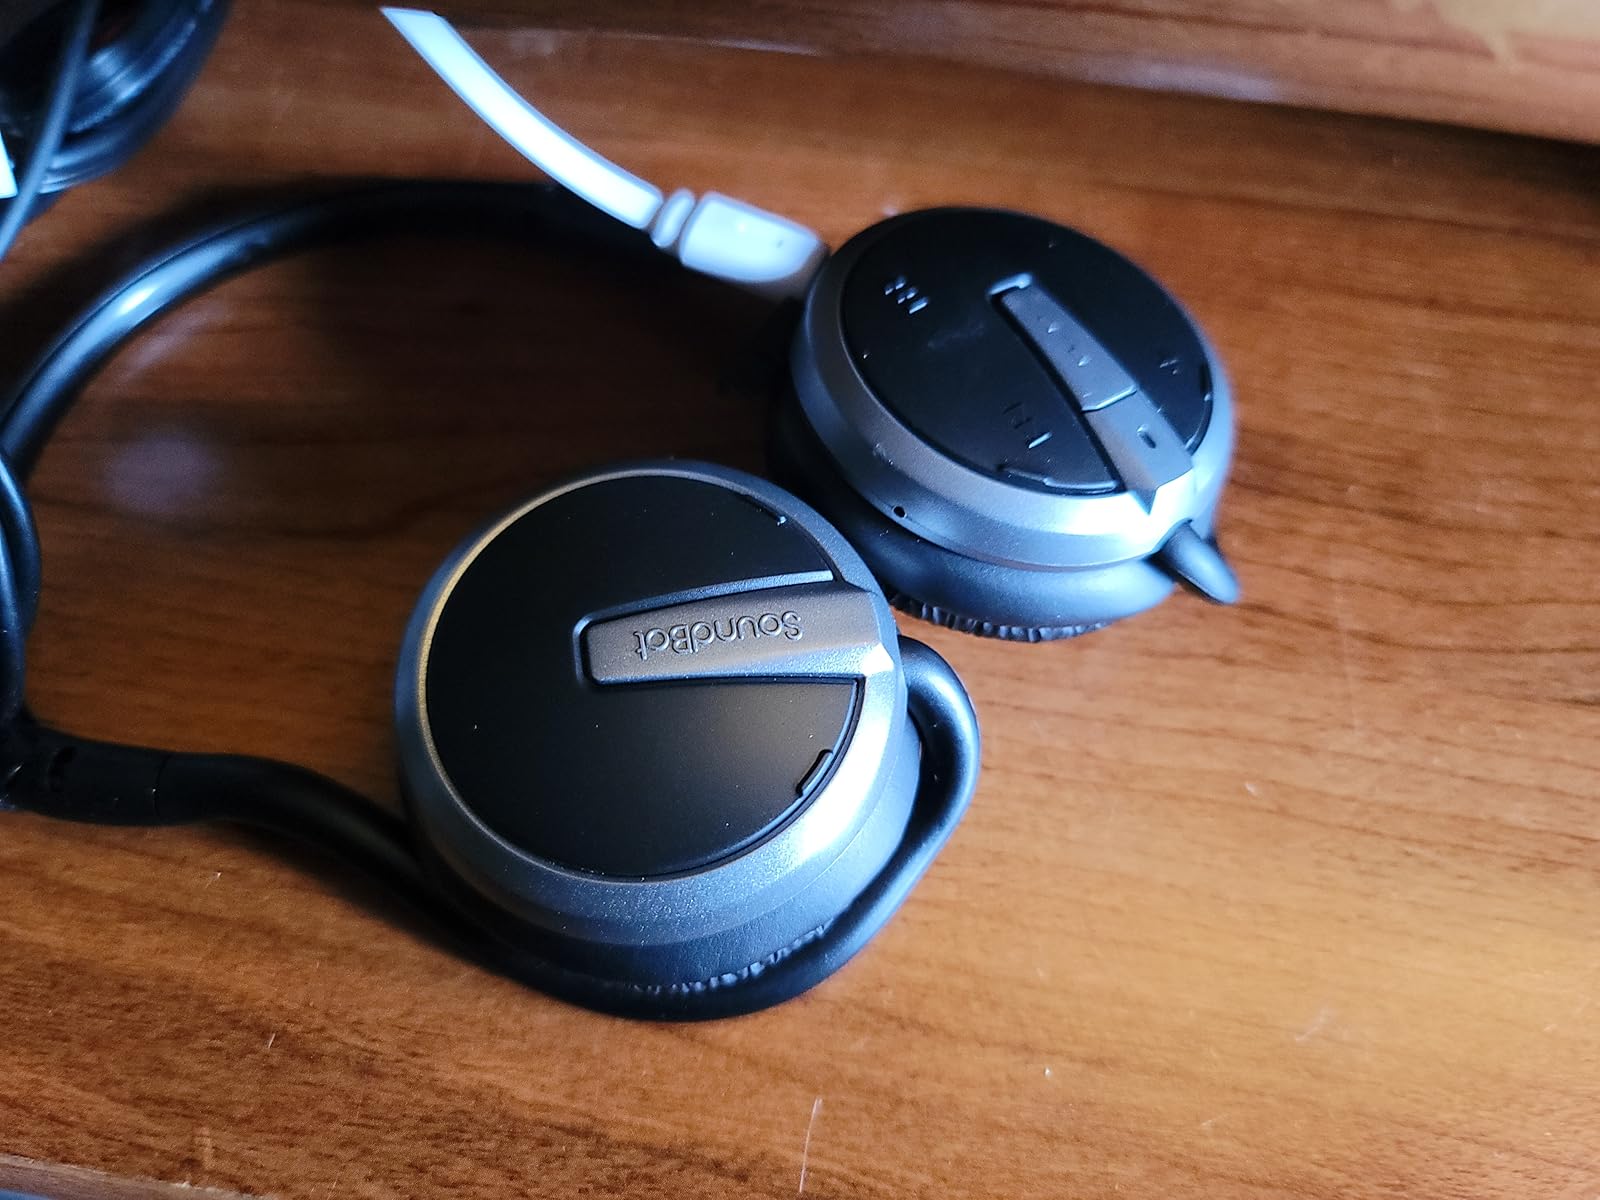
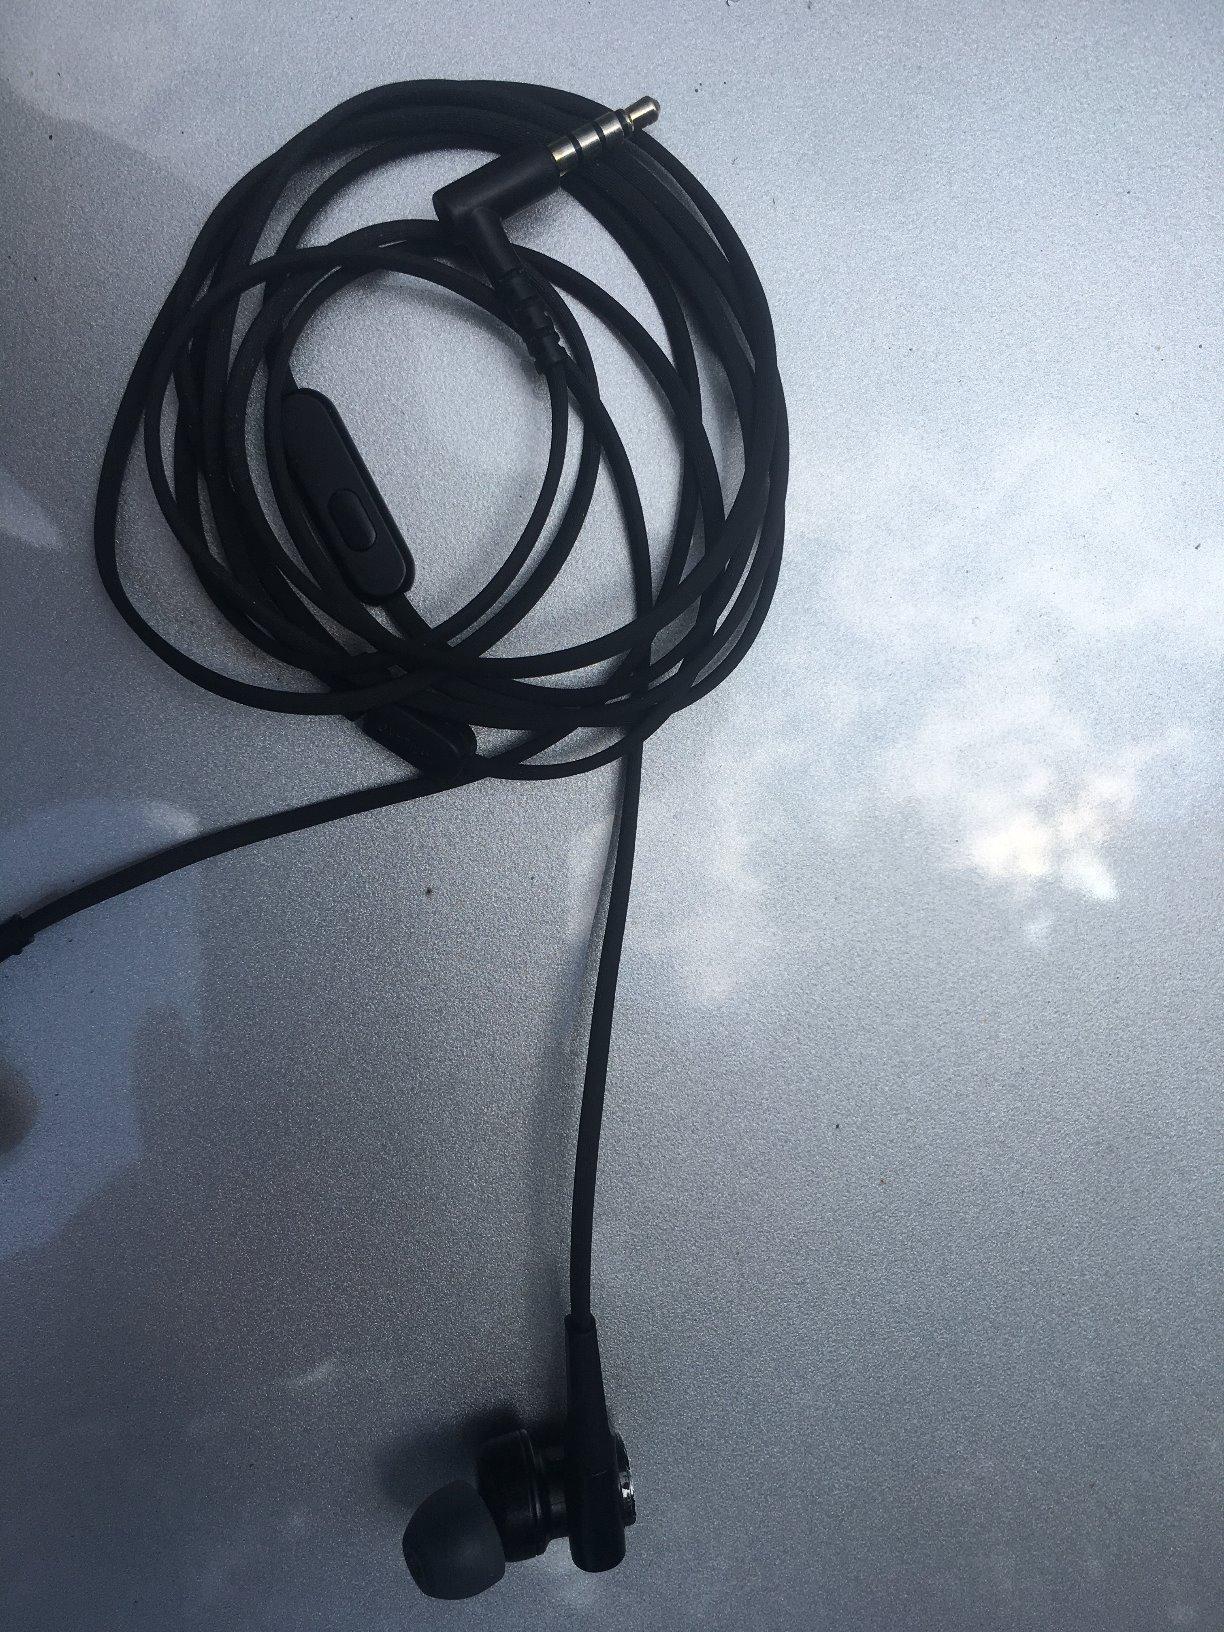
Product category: headphones
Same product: no